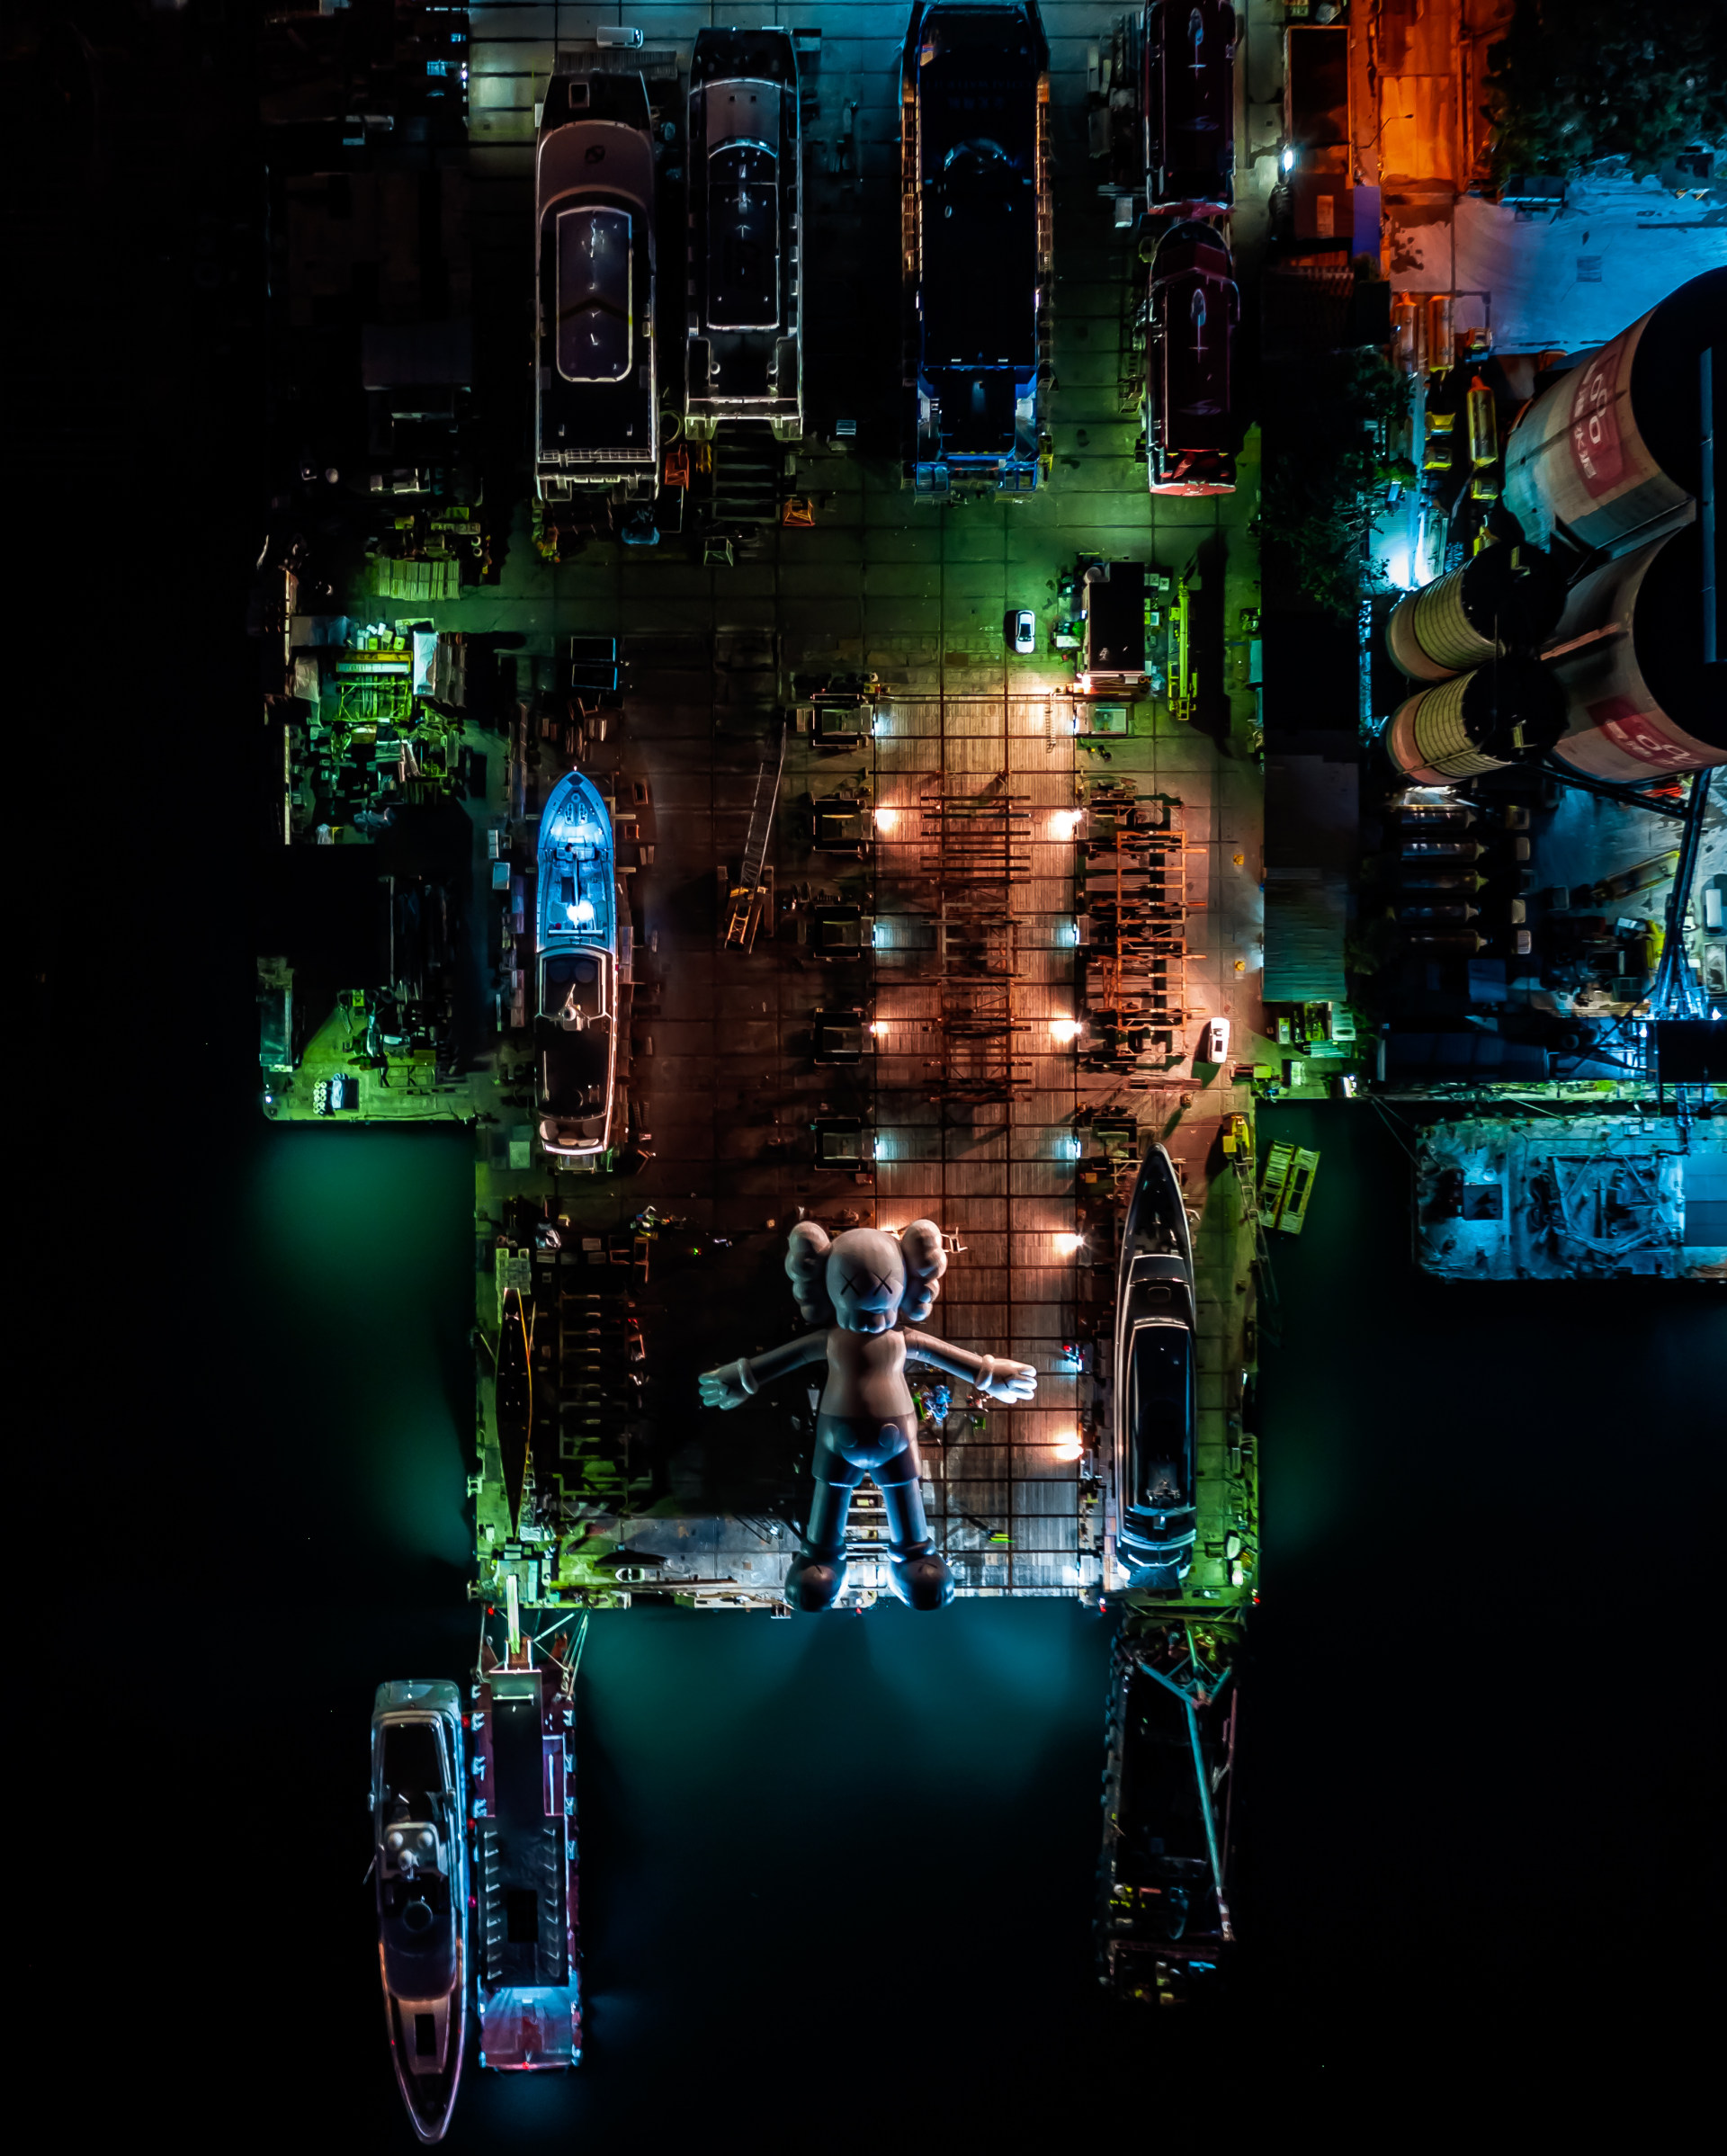
hong kong, city, light, darkness, font, night, architecture, space, graphic design, art, metropolis, illustration, graphics, games, screenshot